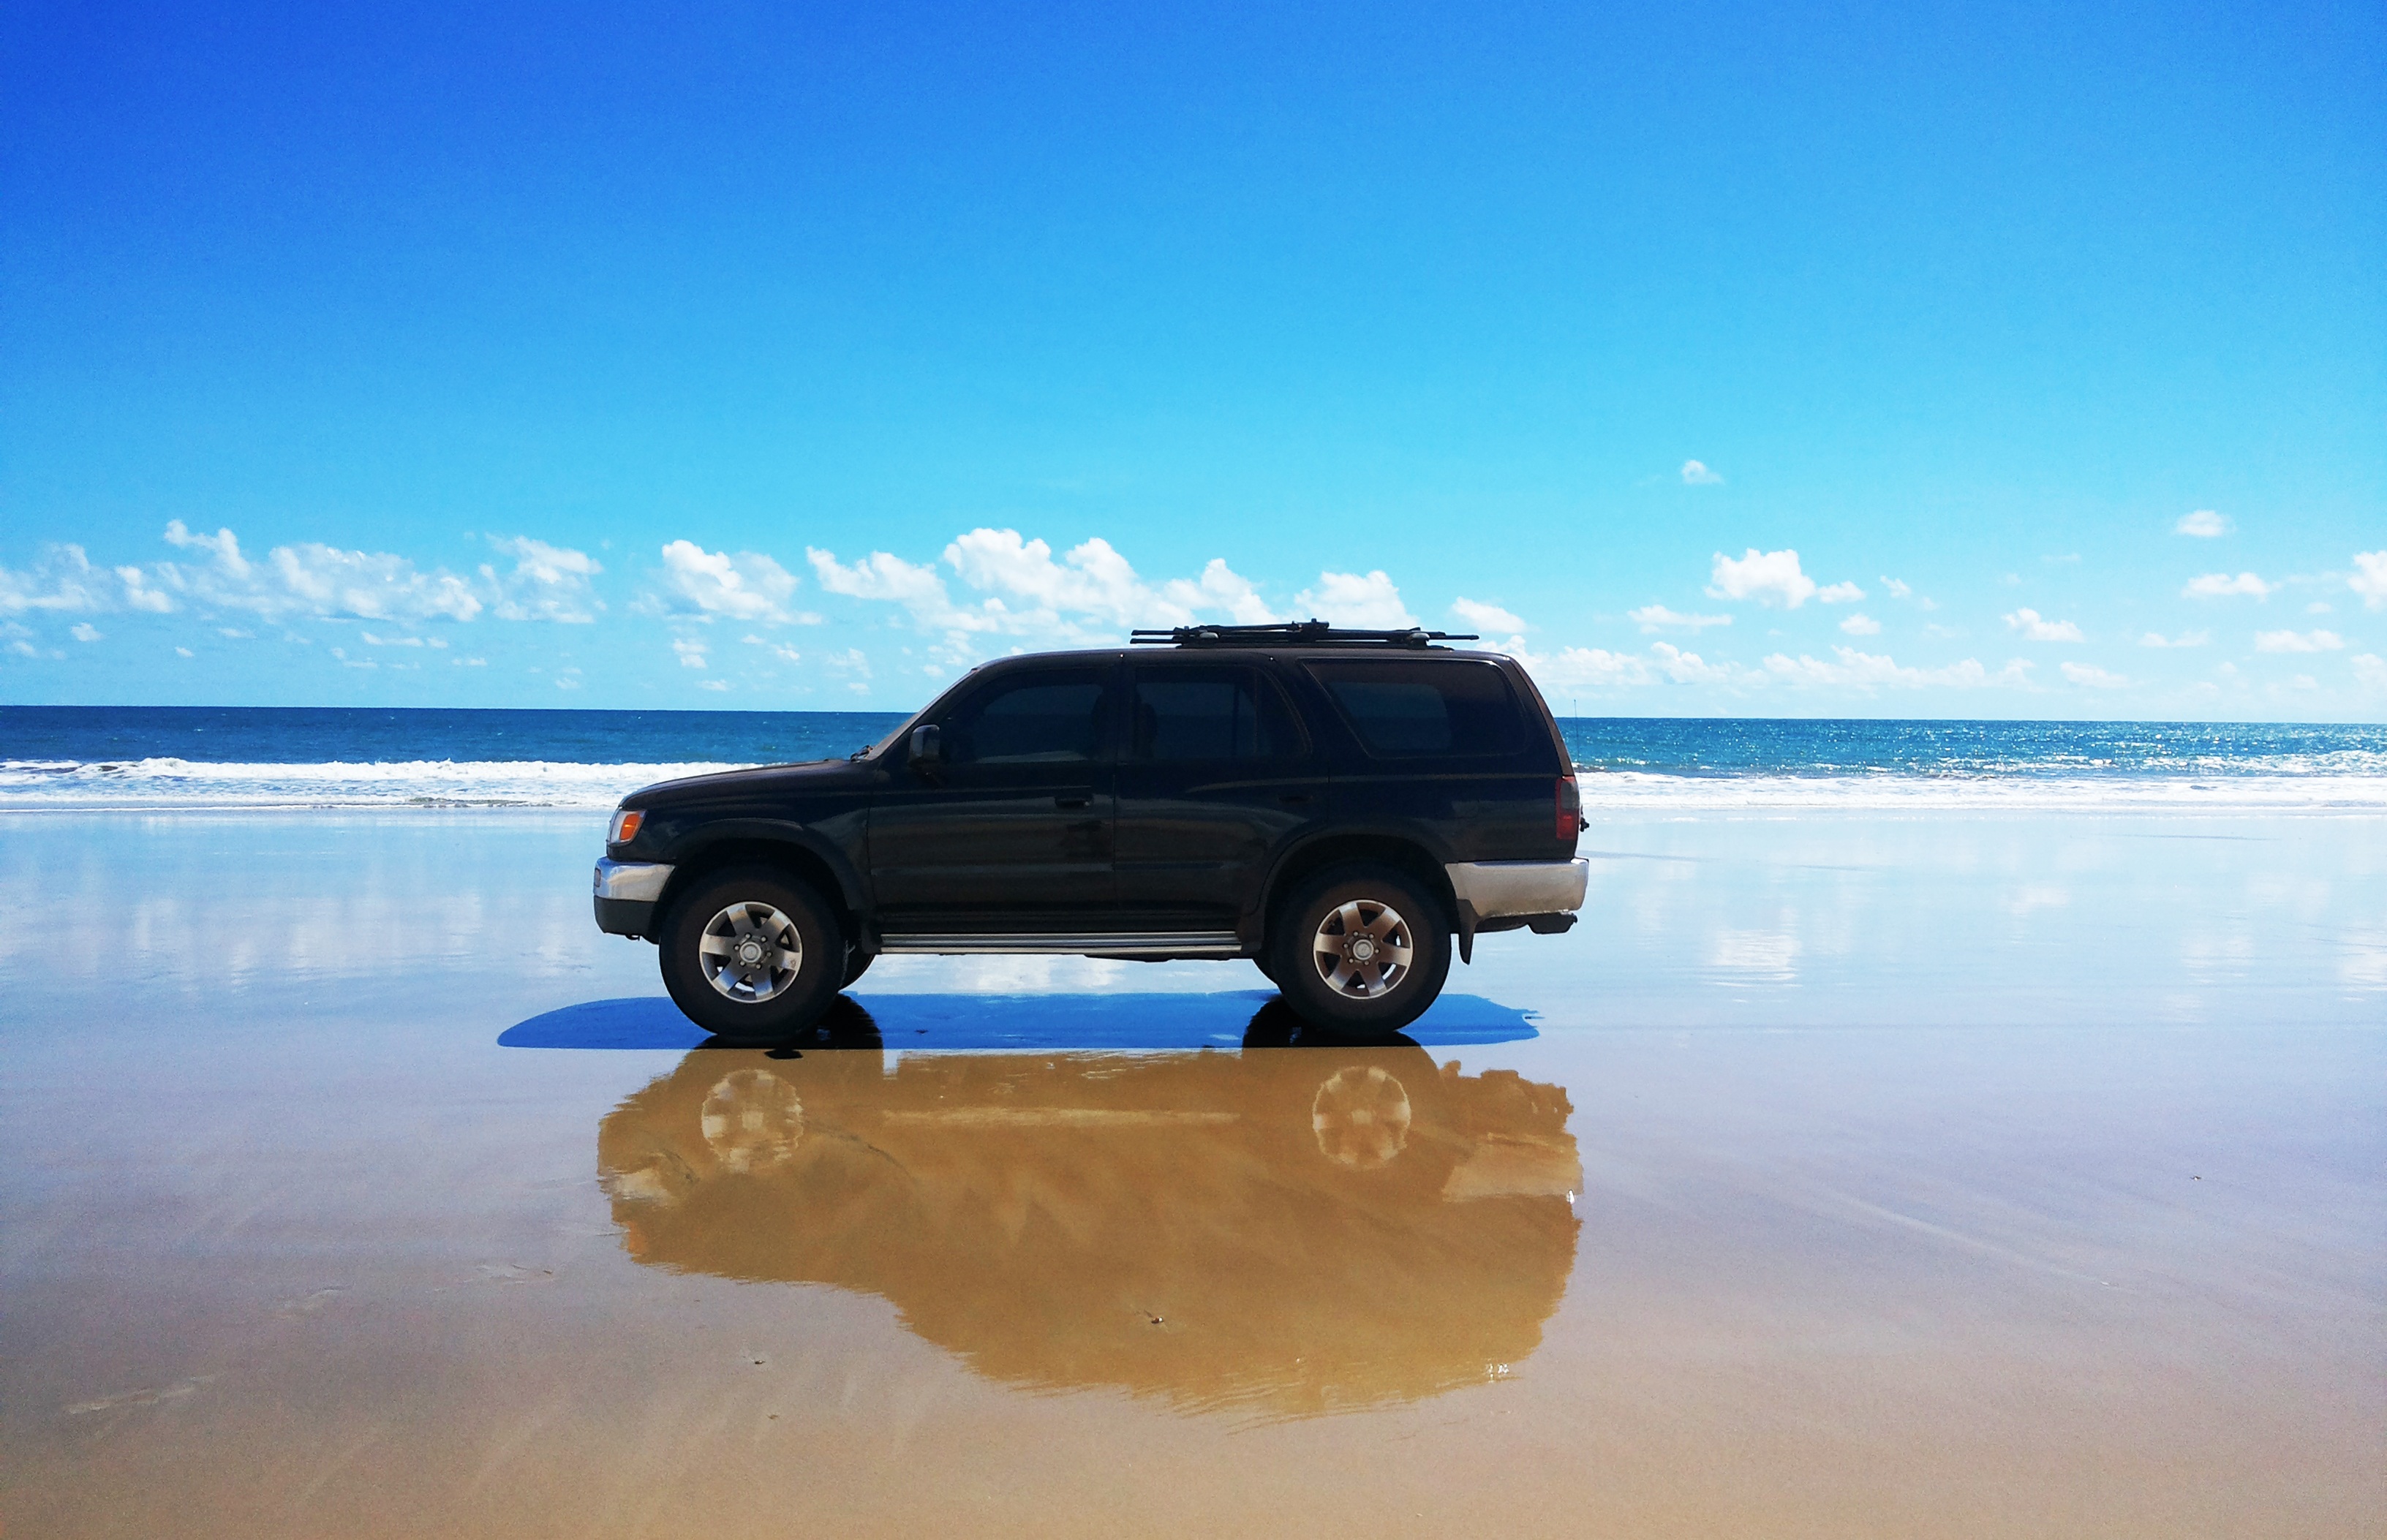
beach, sea, coast, trail, car, jeep, reflection, vehicle, offroad, sw4, sport utility vehicle, automobile make, off roading